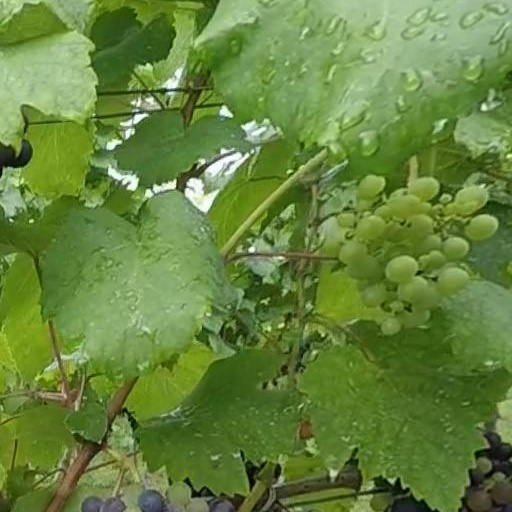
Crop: grape